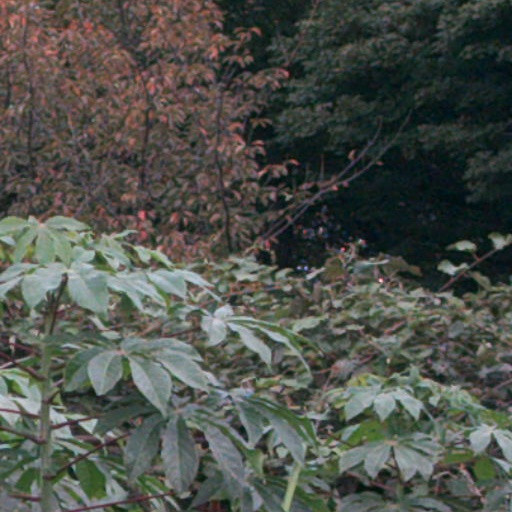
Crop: cassava